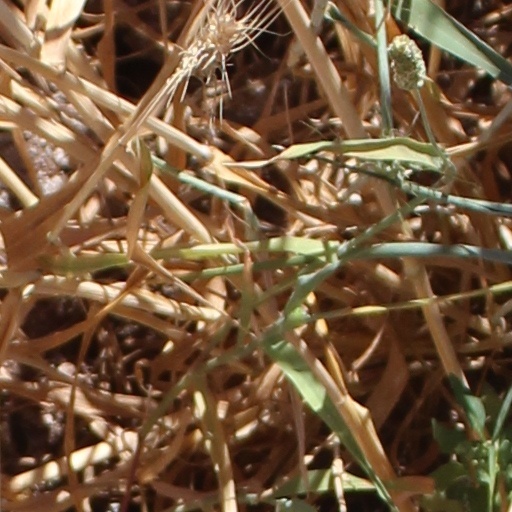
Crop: wheat